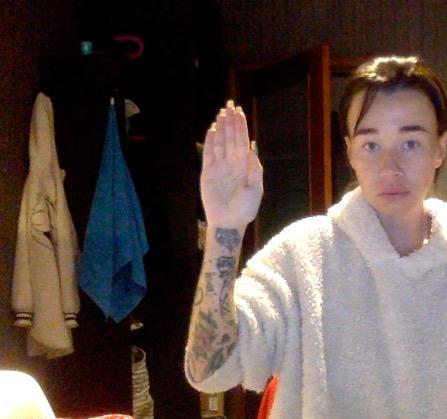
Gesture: stop